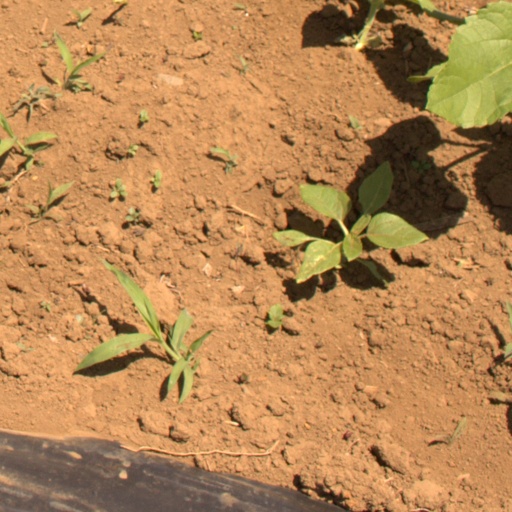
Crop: Jerusalem artichoke